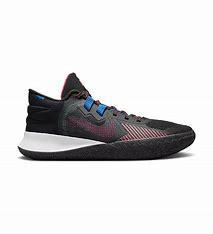
Brand: Nike
Model: Kyrie Flytrap 5